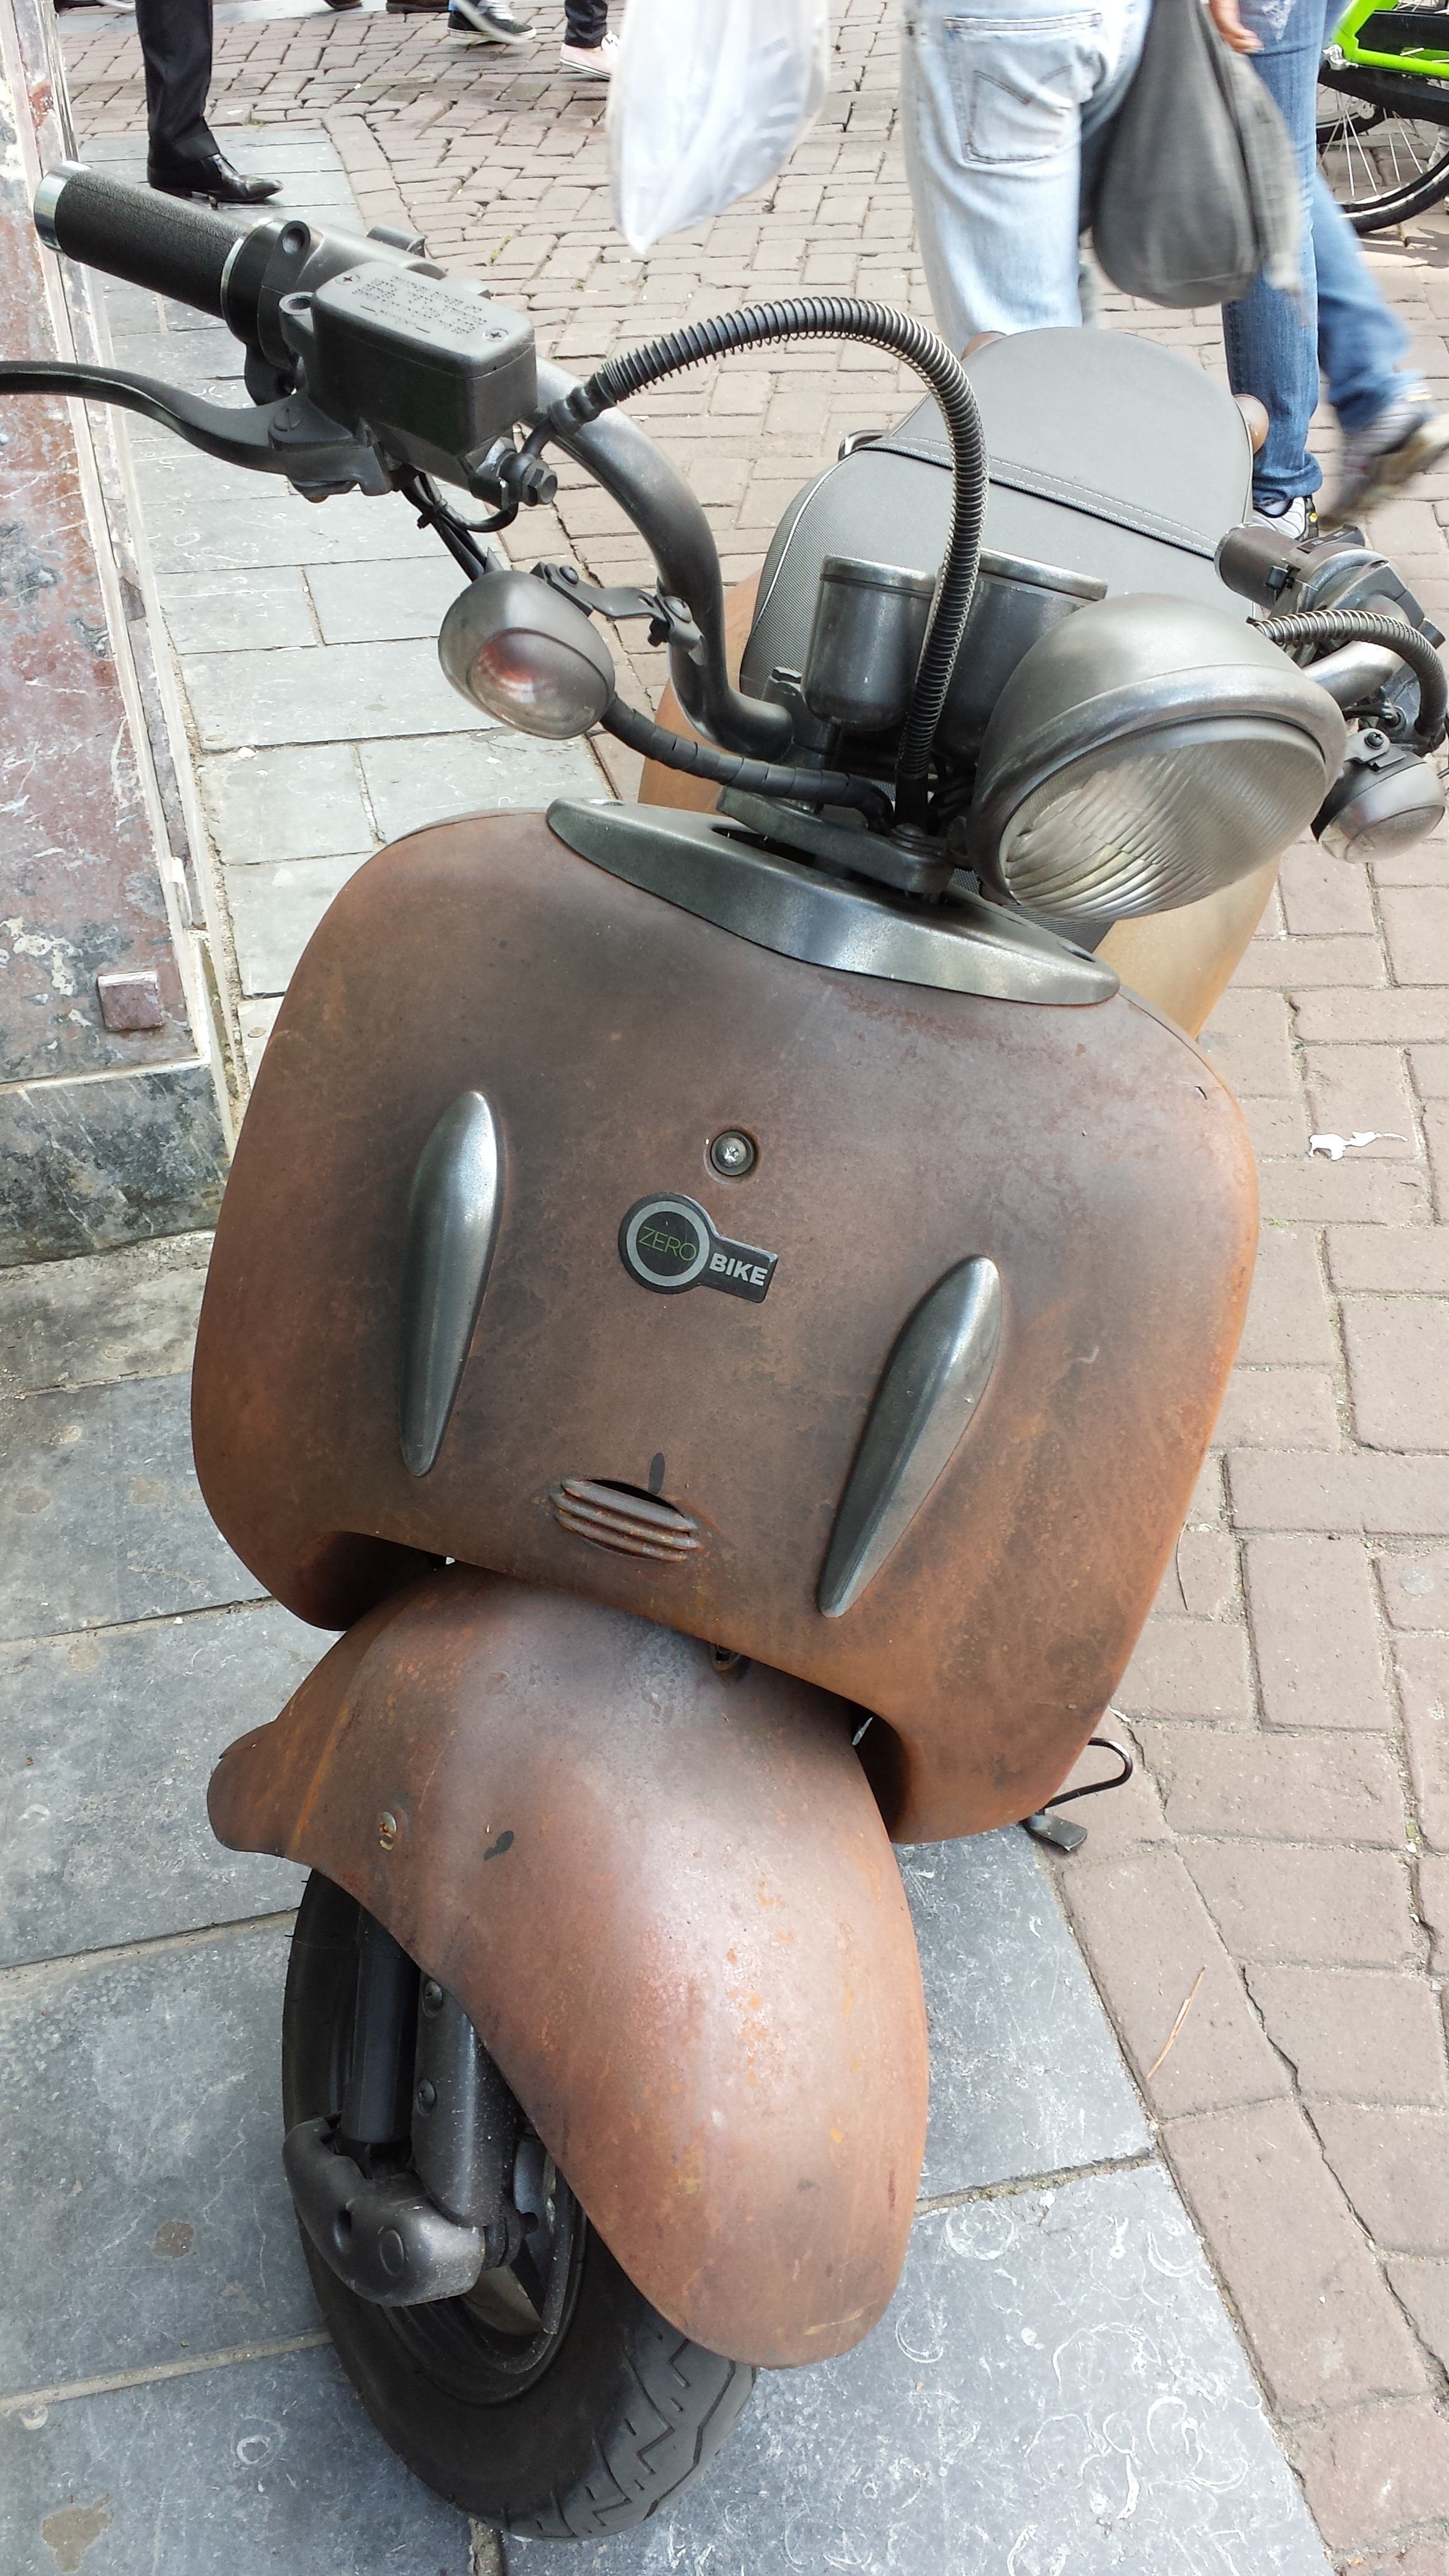
vehicle, motorcycle, weathered, art, scooter, rusty, vespa, auburn, roller, corrosion, zero bike